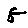
Label: 8